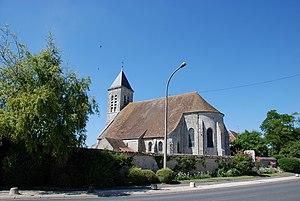
L'église de la Chapelle-la-Reine
La Chapelle-la-Reine est une commune française située dans le département de Seine-et-Marne en région Île-de-France. Cette commune est le chef-lieu du canton de la Chapelle-la-Reine, elle fait partie de la communauté d'agglomération du Pays de Fontainebleau.
Cet article recense les monuments historiques de l'ouest de la Seine-et-Marne, en France.